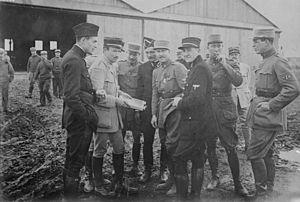
L'escadrille La Fayette est une unité de volontaires américains constituée en 1916 sous commandement français afin de venir en aide à la France lors de la Première Guerre mondiale. Elle fut nommée en mémoire du marquis de La Fayette, héros français de la guerre d'indépendance des États-Unis. Ces volontaires américains, étrangers donc, étaient immatriculés à la Légion étrangère. Les couleurs de la Légion, le vert et le rouge, apparaissent dans l'insigne de l'escadrille.